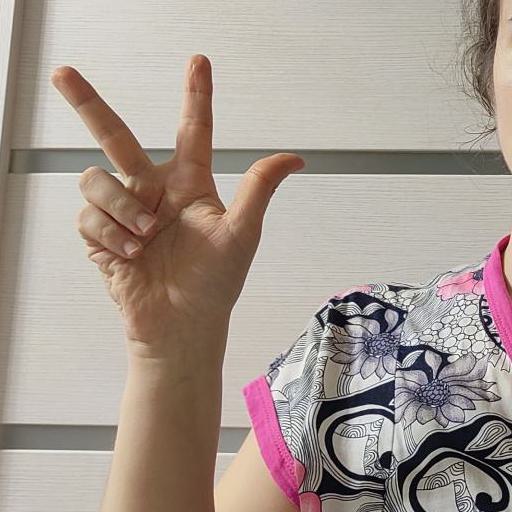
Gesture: three2